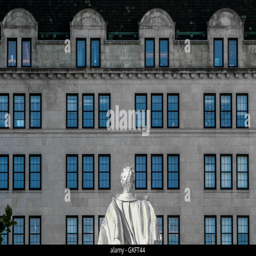
the top of the monument with a building in the background